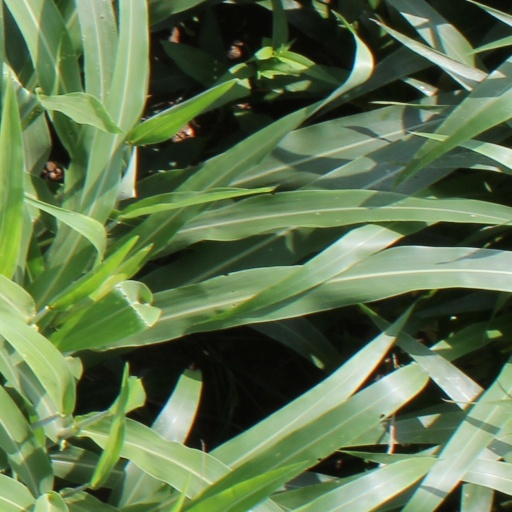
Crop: sorghum